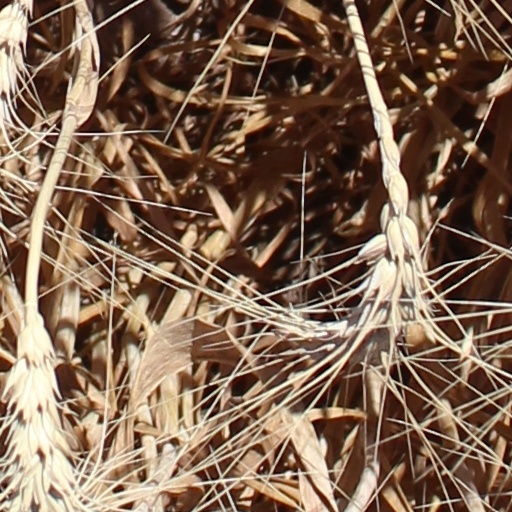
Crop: wheat